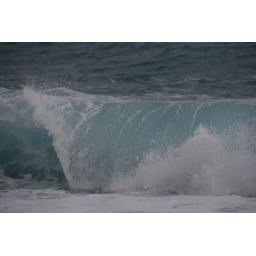
The waves crash very big and very close to shore in Taipei because the ocean floor drops off very close to shore.